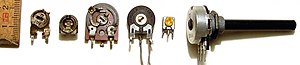
Elektrisk modstand (elektronisk komponent) / Modstandstyper / Variable modstande
Billede af almindelige variable modstande (trimmepotentiometre og et potentiometer højre).
For alternative betydninger, se Elektrisk modstand.